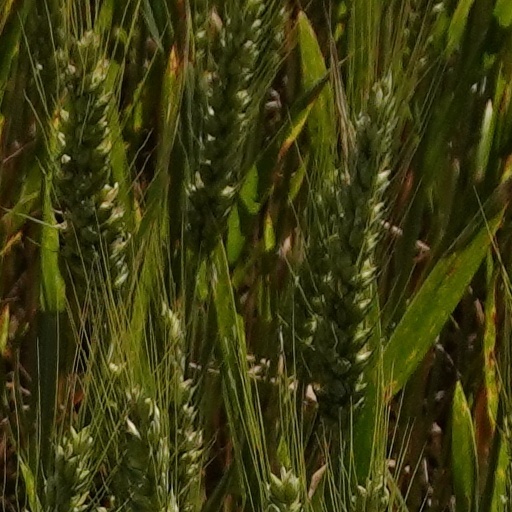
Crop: wheat